Miranda Kerr

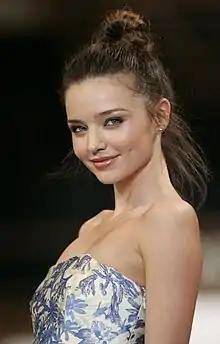
Kerr in 2013

Miranda May Kerr (born 20 April 1983) is an Australian model. She rose to prominence in 2007 as one of the Victoria's Secret Angels. Kerr was the first Australian Victoria's Secret model and also represented the Australian department store chain David Jones. She has launched her own brand of organic skincare products, KORA Organics, and has written a self-help book.